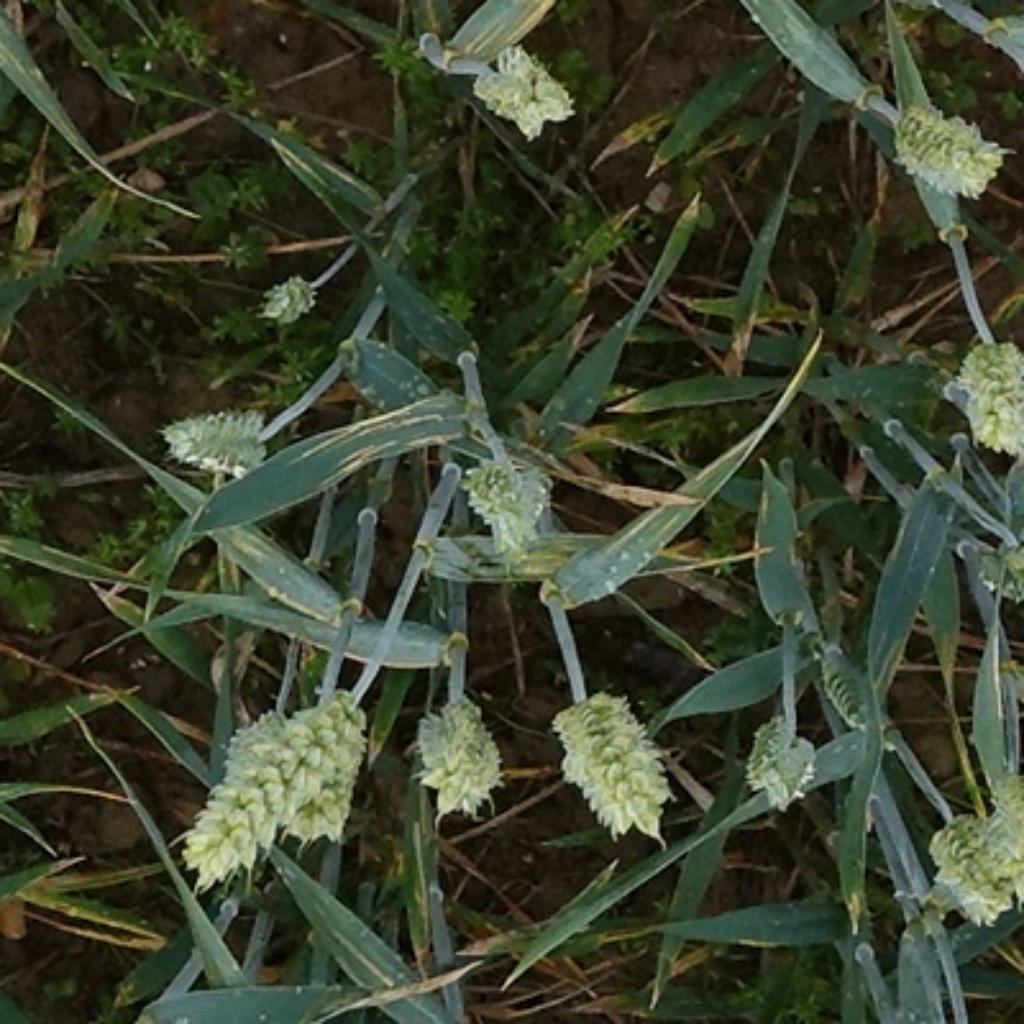
Country: France
Location: Toulouse
Wheat development stage: Filling - Ripening